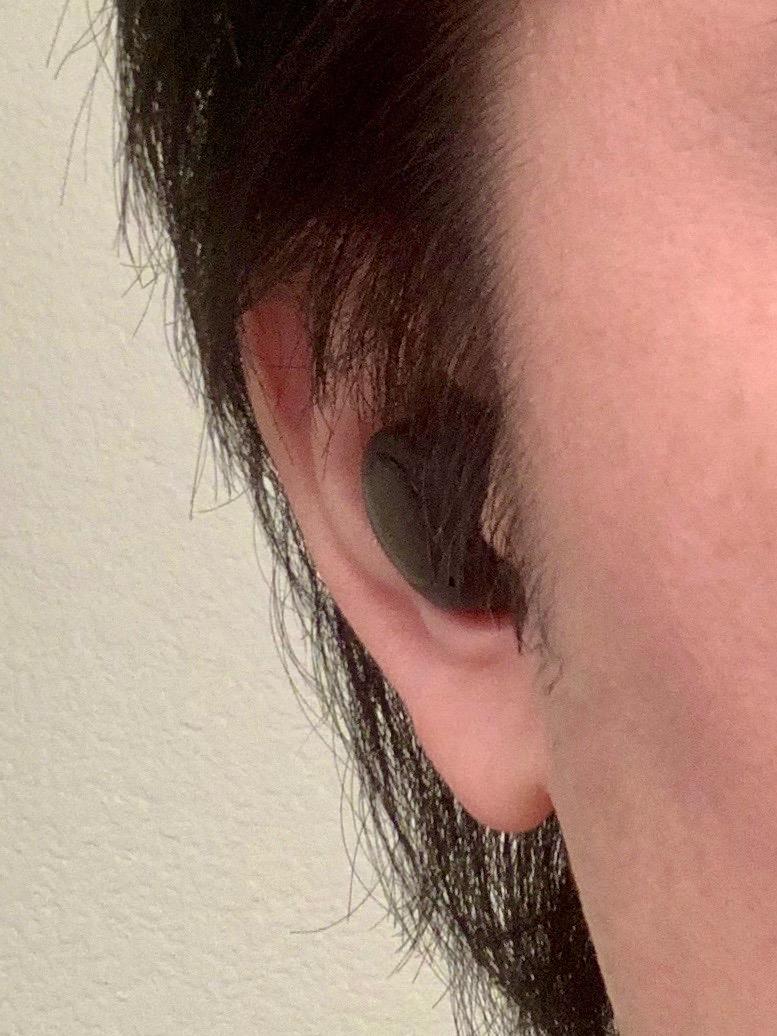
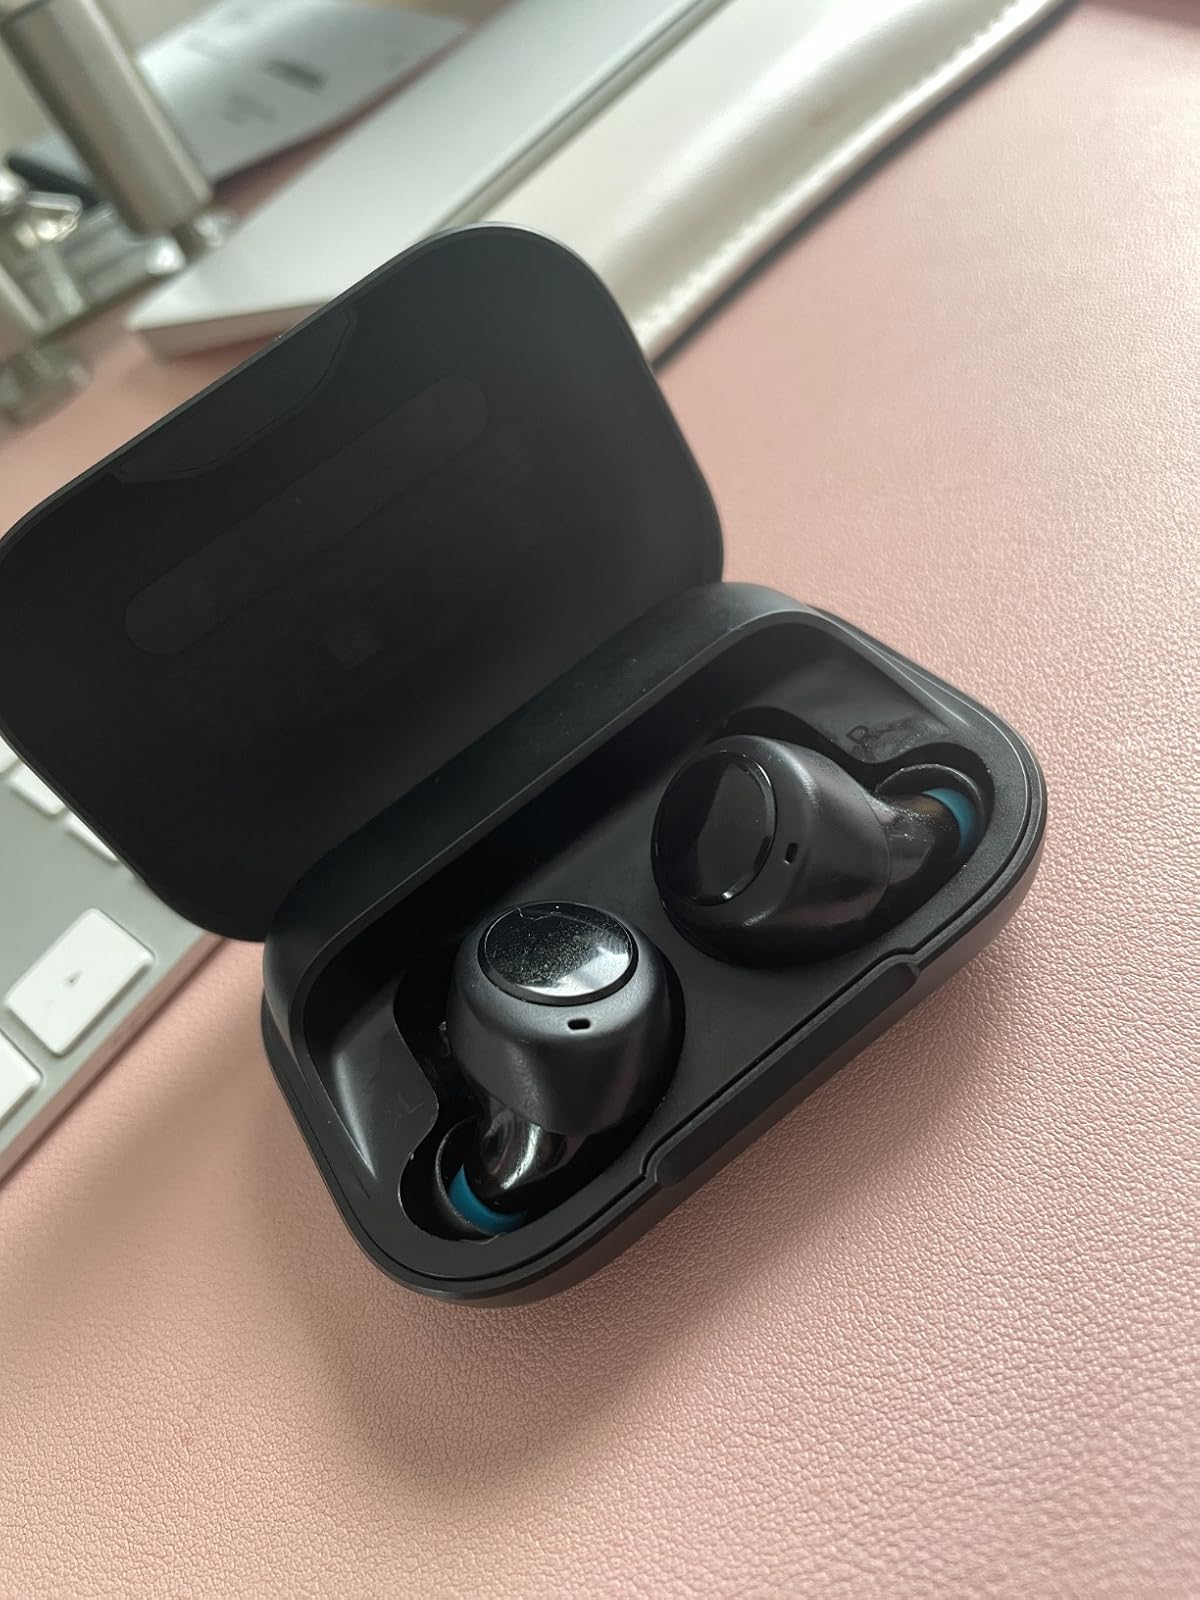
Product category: earbuds
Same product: yes